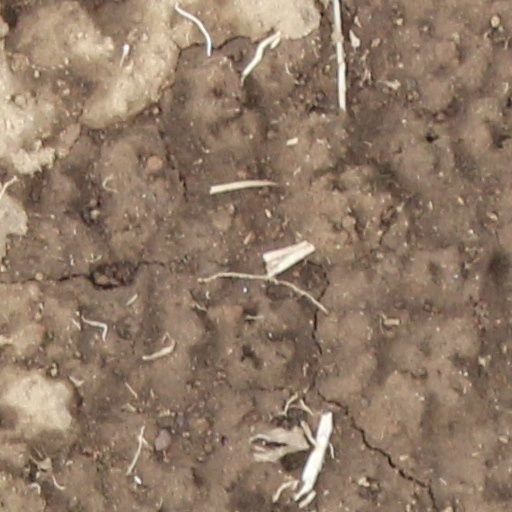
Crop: wheat